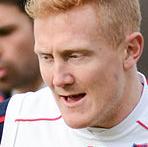
Age: 24